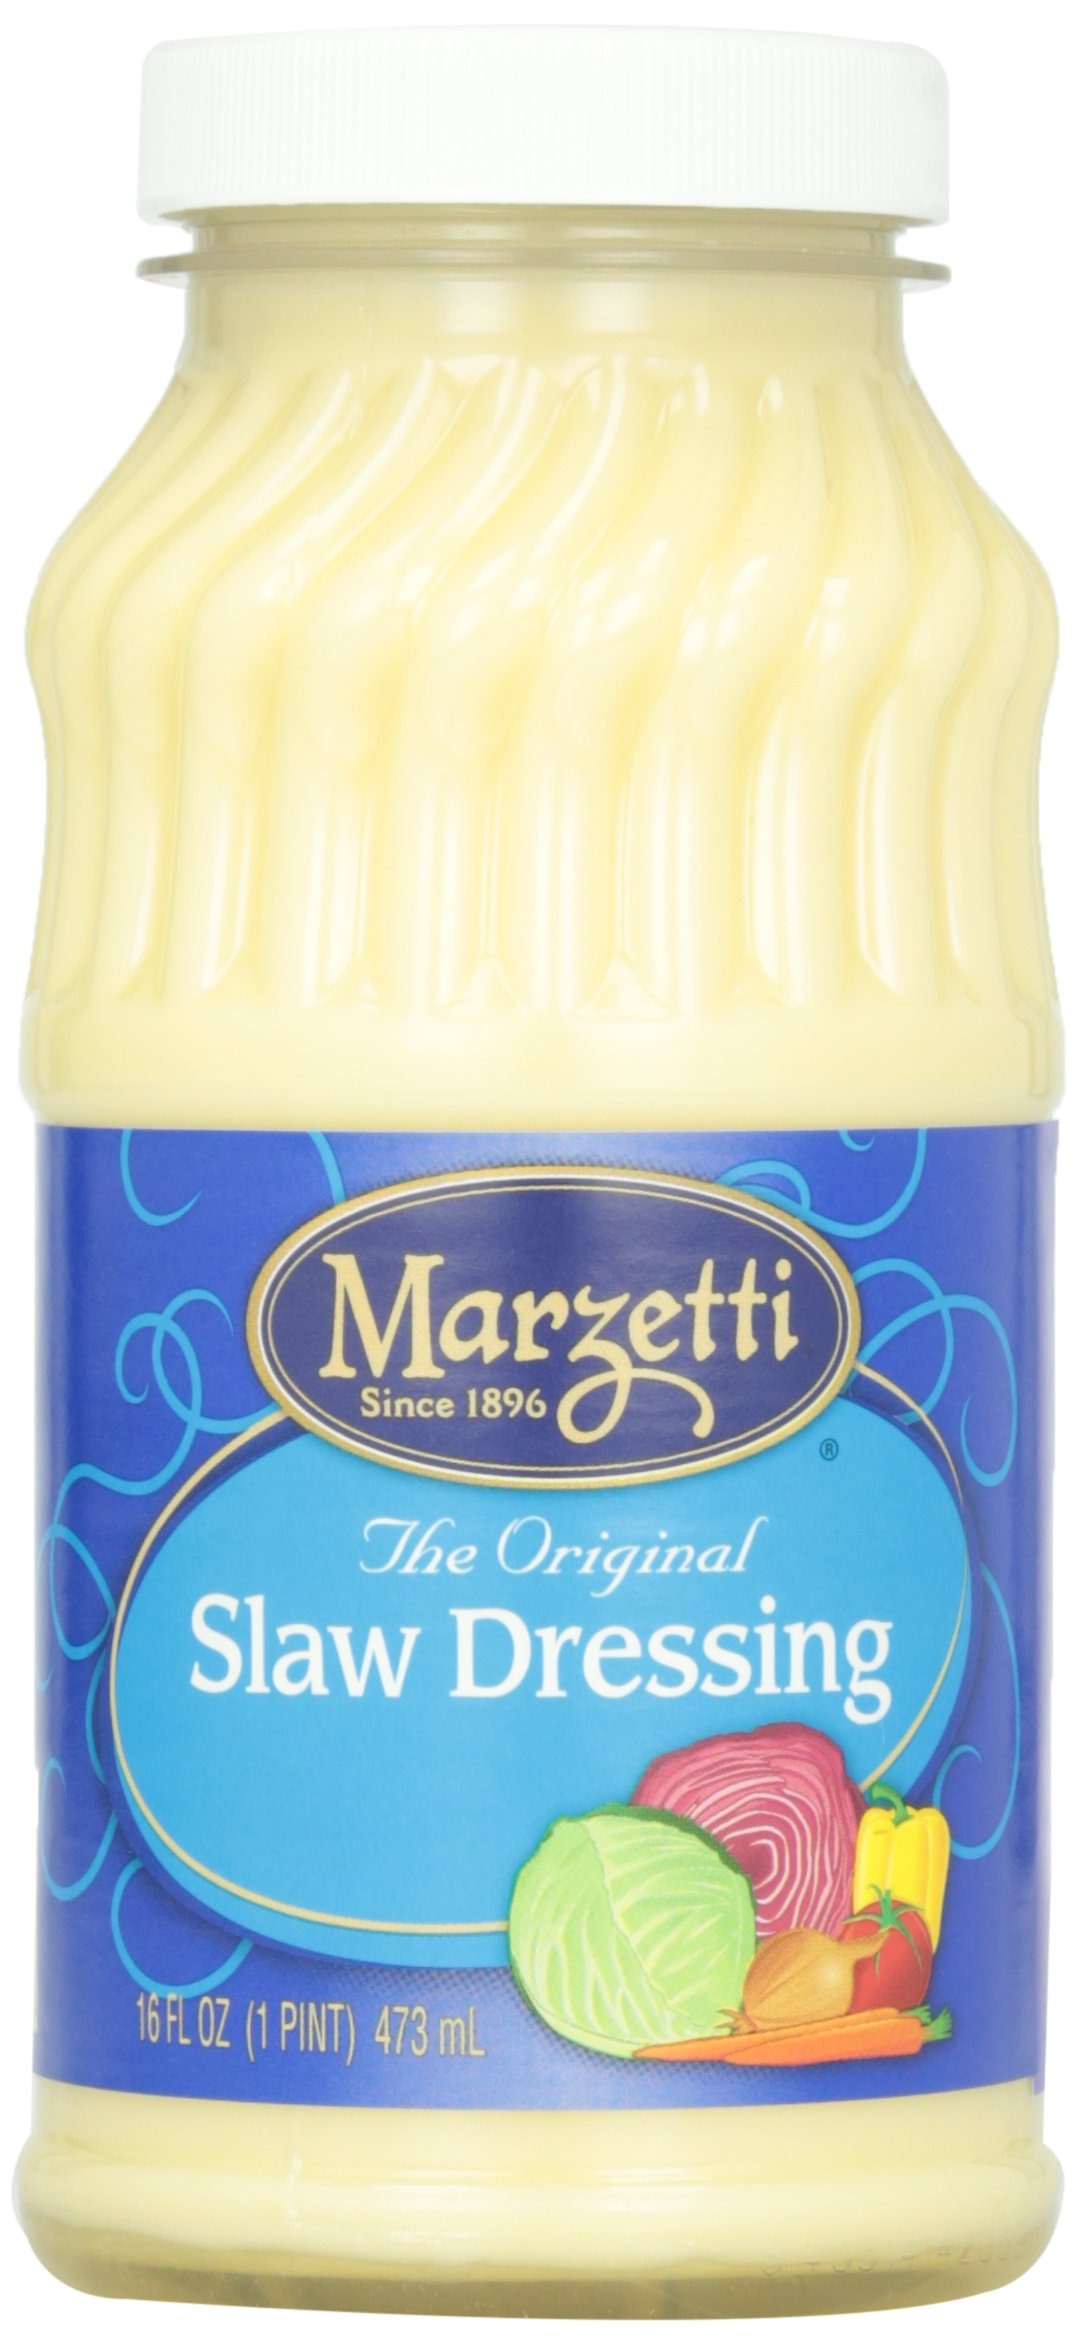
Item Name: Marzetti Company Coleslaw Dressing, 16 oz
Bullet Point 1: Allergen information: abalone_free
Bullet Point 2: 16 oz
Bullet Point 3: Keep refrigerated
Bullet Point 4: Coleslaw Dressing
Value: 16.0
Unit: Ounce

Price: 6.4